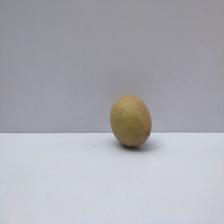
Size: Small